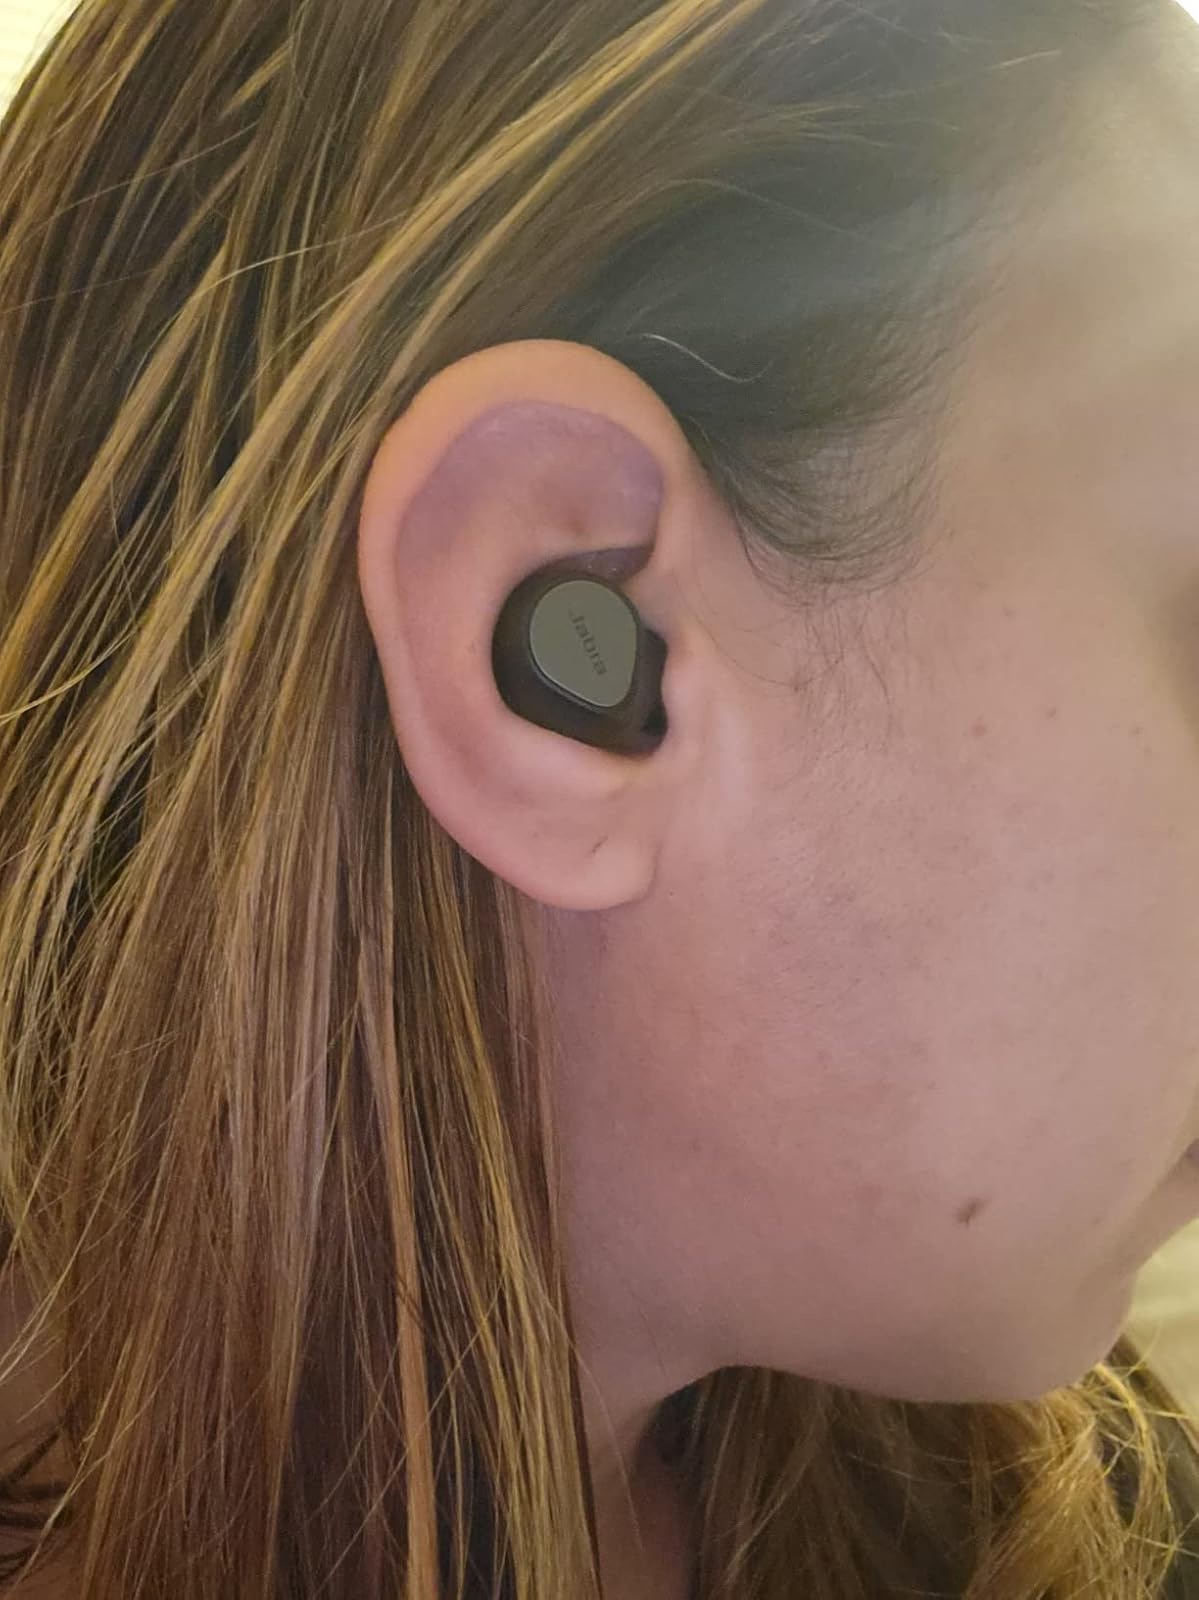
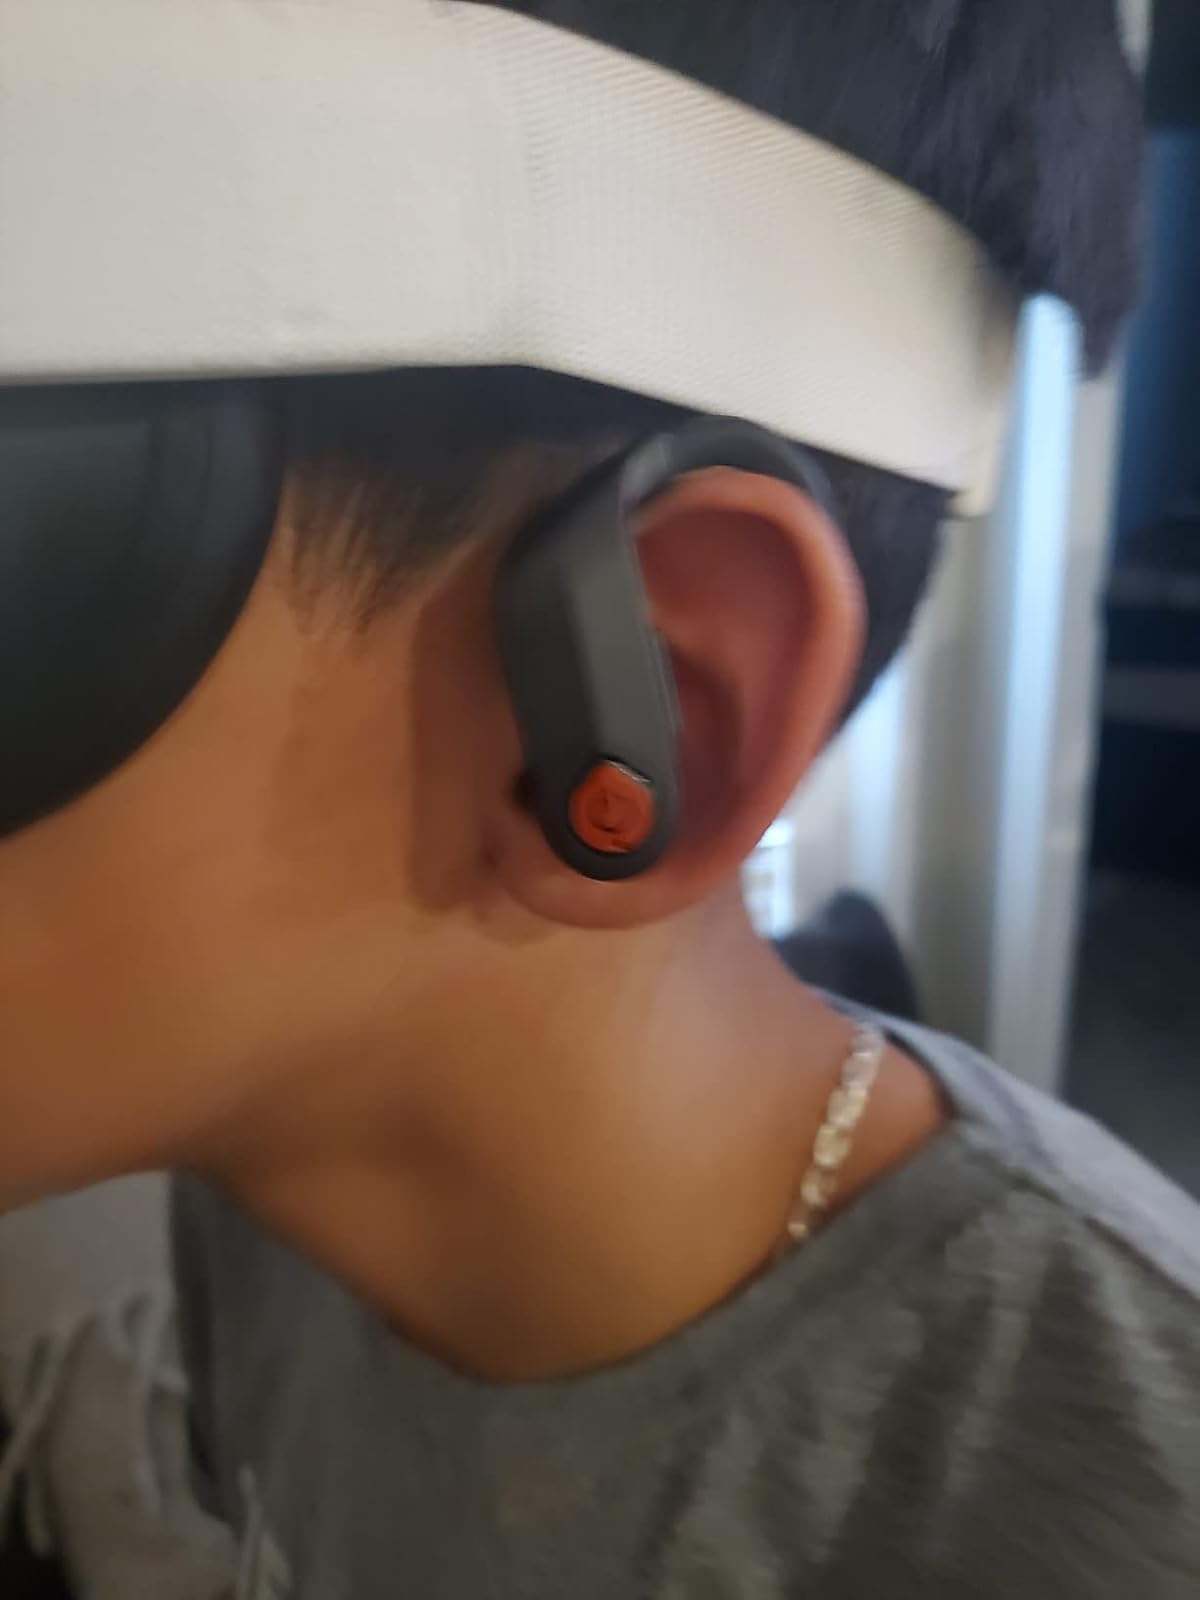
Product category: earbuds
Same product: no